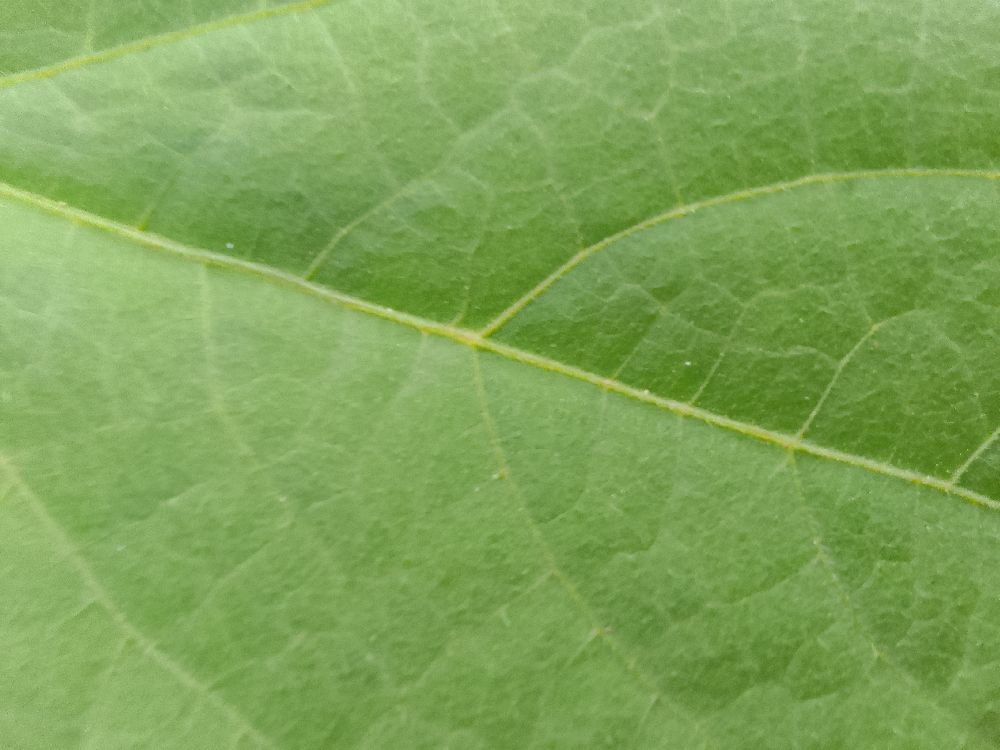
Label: healthy